Paulina García

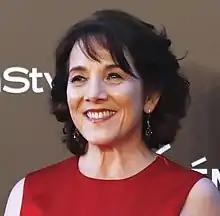
García in 2017

Paulina García Alfonso (born 27 November 1960), better known as Pali García, is a Chilean actress, stage director, and playwright.